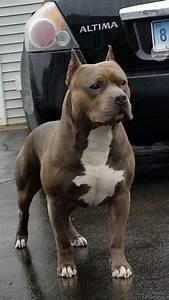
dog